Rocket (weapon)

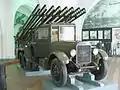
Katyusha rocket launcher, one of the earliest modern rocket-artillery weapons

In military terminology, a rocket is a self-propelled, unguided or guided, weapon-system powered by a rocket engine. Though used primarily as medium- and long-range artillery systems, historically rockets have also seen considerable use as air-to-surface weapons, some use as air-to-air weapons, and even (in a few cases) as surface-to-air devices. Examples of modern surface-to-surface rocket systems include the Soviet BM-27 Uragan and the American M270 Multiple Launch Rocket System.